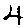
Label: 4